Nancy Brown (columnist)

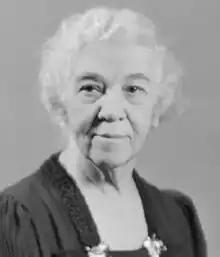
Brown in 1939

Annie Leslie (born Annie Louise Brown; December 11, 1870 – October 7, 1948) was an American newspaper columnist. She was among the first American advice columnists, writing the column "Experience" for "The Detroit News" under the pen name Nancy Brown from 1917 to 1942. Her column was very successful and led to the crowdfunding of a series of community projects, including the reforesting of of clearcut forest in Northern Michigan during the Great Depression. Beginning in 1934, she hosted an annual sunrise religious gathering at Belle Isle that was called Sunday Service. The gatherings led to a fundraising campaign that resulted in the building of the Nancy Brown Peace Carillon. Brown graduated from Mount Holyoke College, worked for around 10 years as a schoolteacher, and was briefly the "Pittsburgh Dispatch"s drama editor.